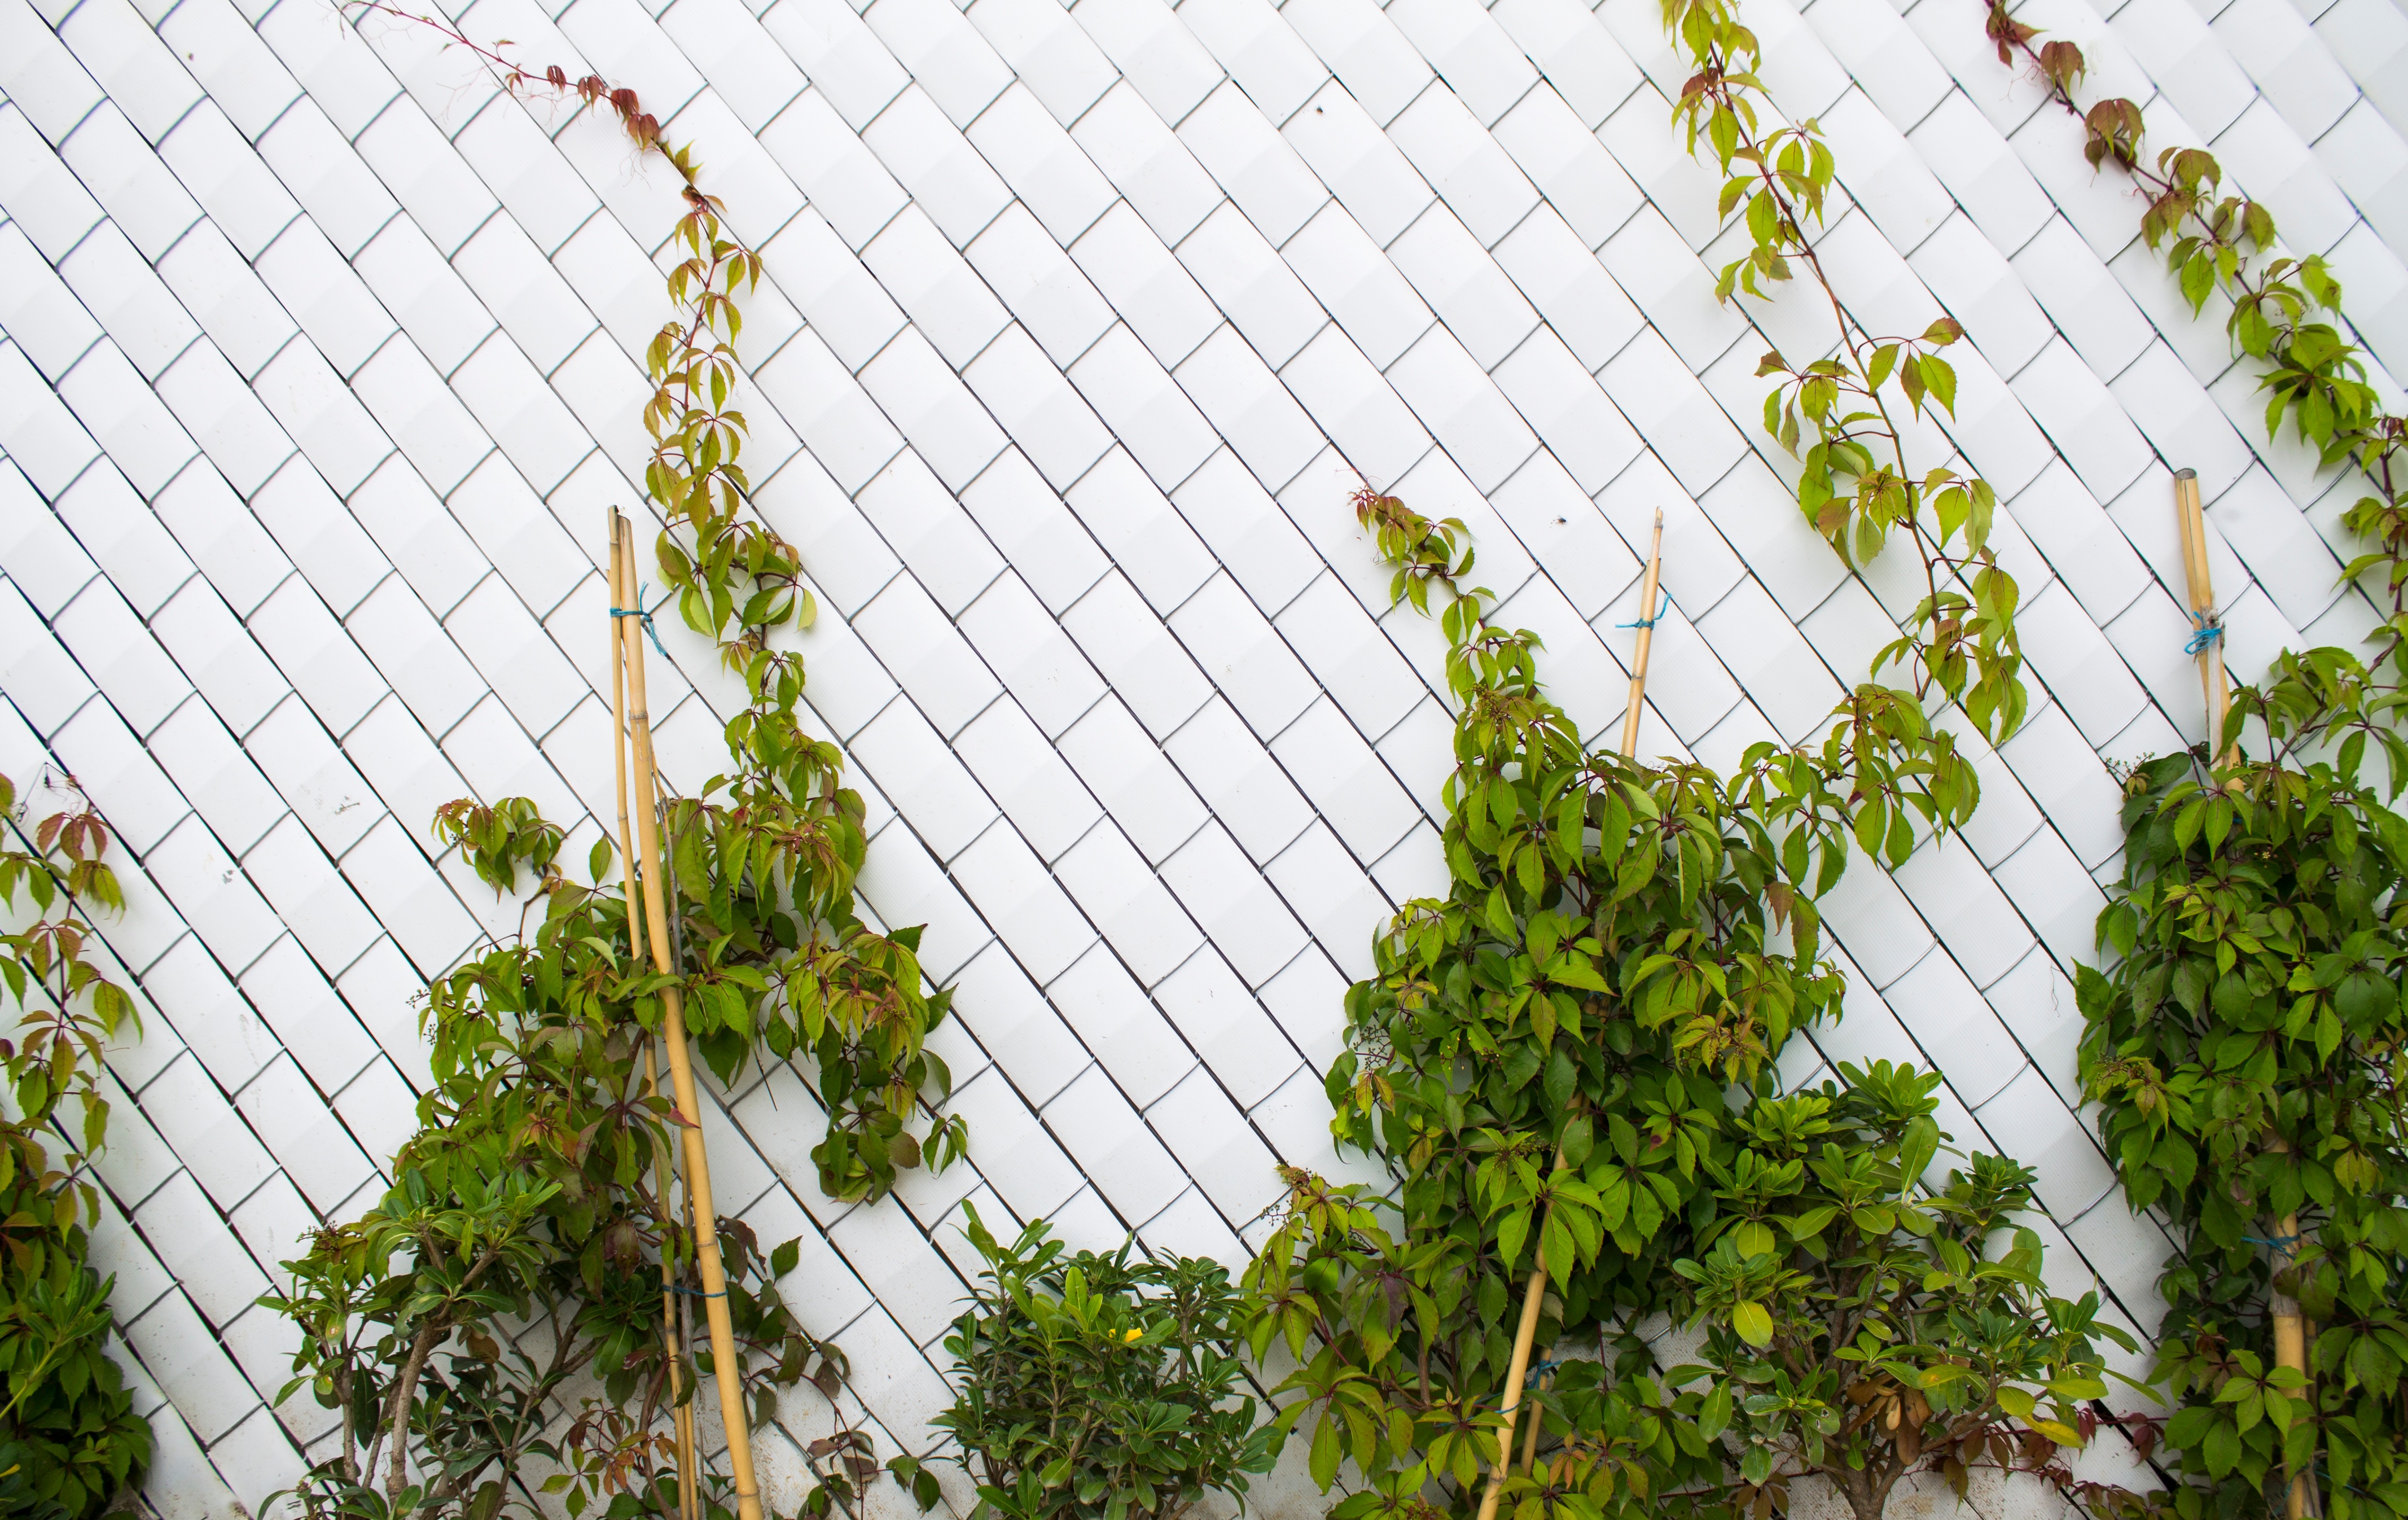
tree, branch, plant, leaf, flower, green, produce, crop, ivy, botany, agriculture, flora, flowering plant, land plant